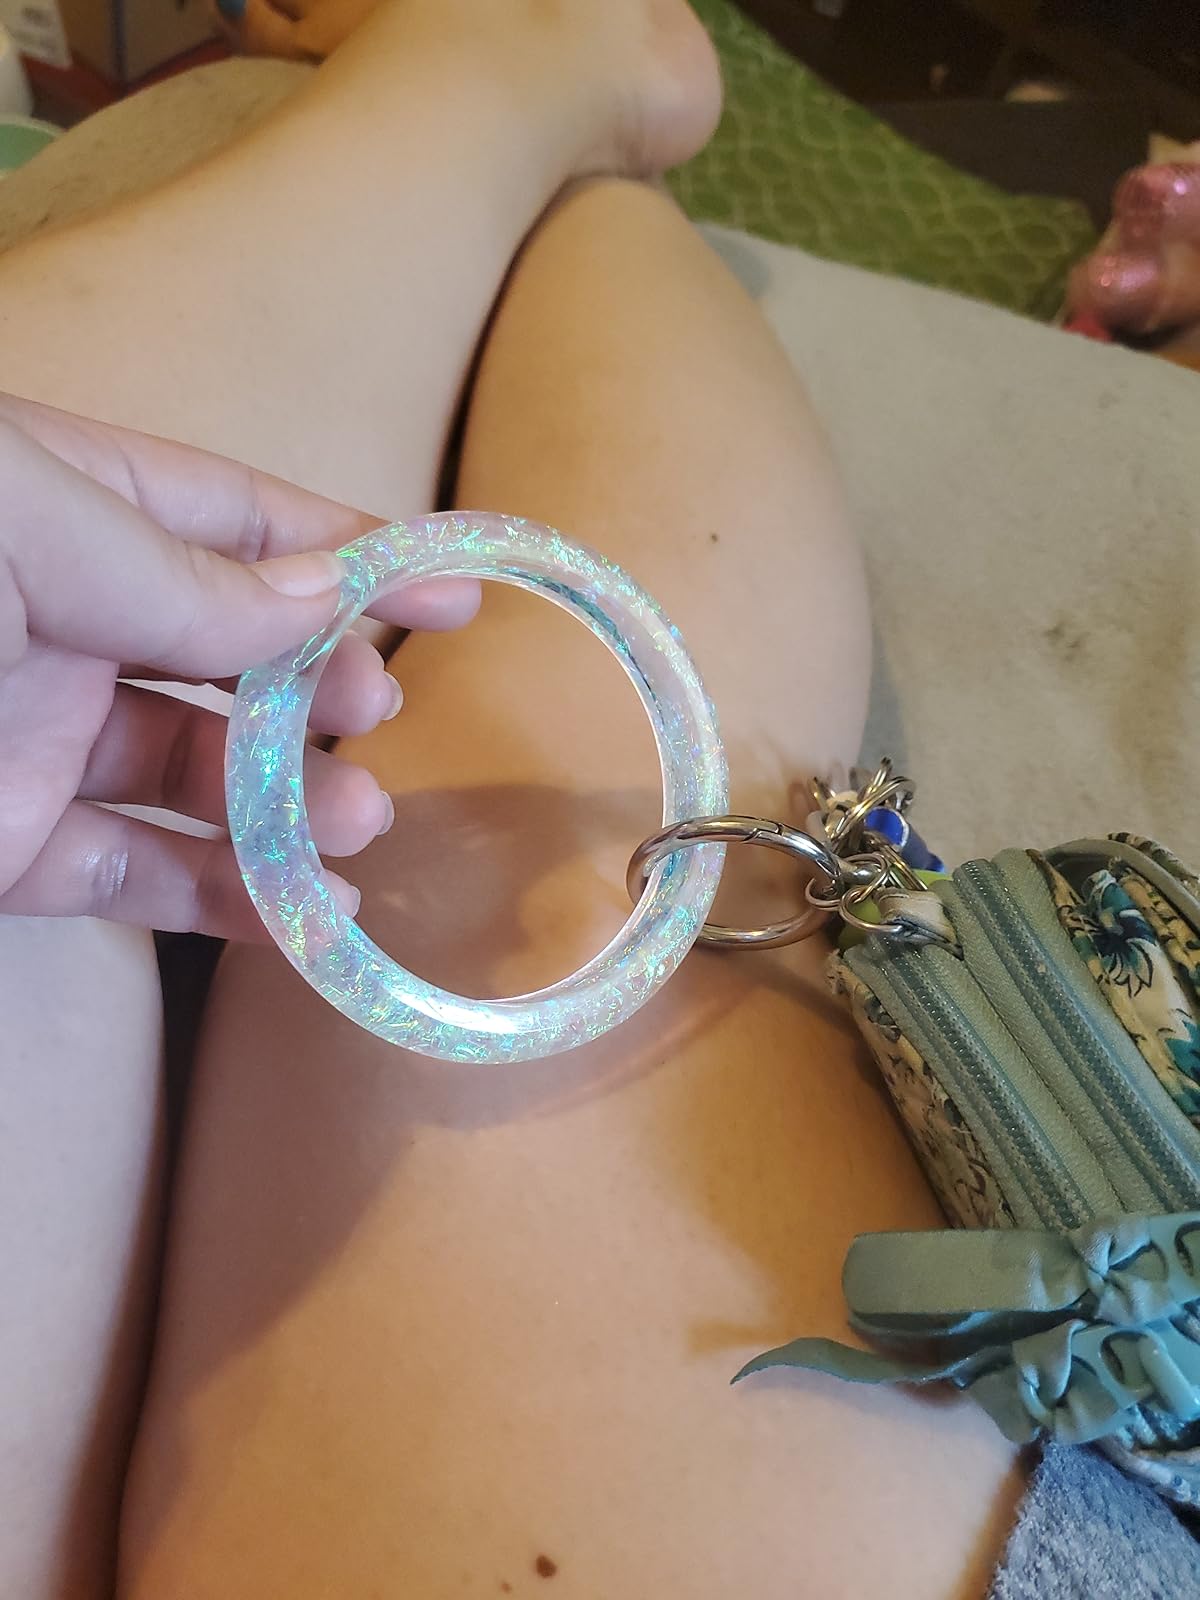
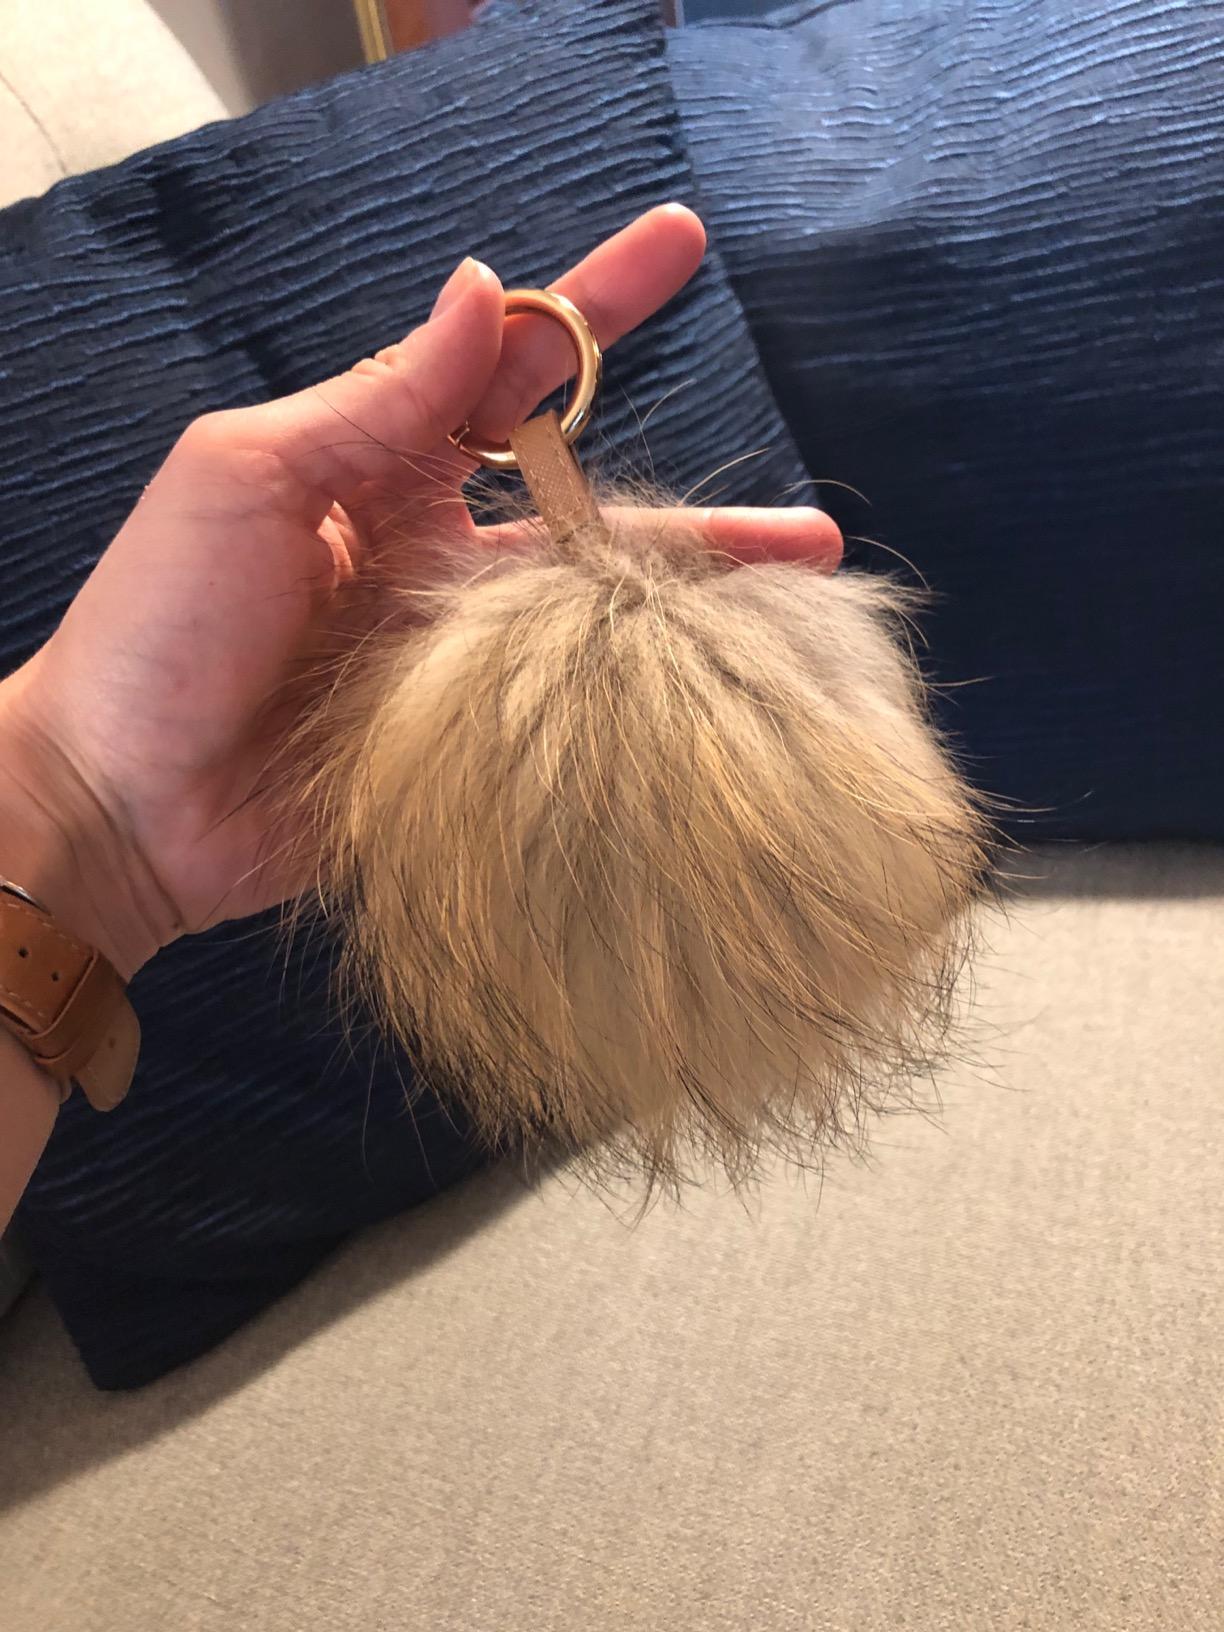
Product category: accessories_keychain
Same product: no